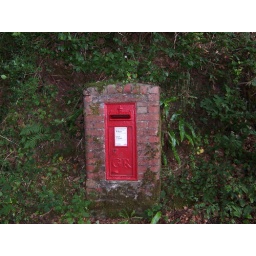
yep, a post box in the wall